Grainger County, Tennessee

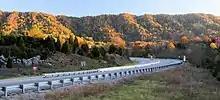
U.S. Route 25E in northern Grainger County near Thorn Hill

In the county's early years, small businesses represented the secondary source of economic development. Gristmills, hatters, saddle makers, tailors, lawyers, and dry goods merchants supplied the many necessities for the county's isolated and spread-out agricultural communities.